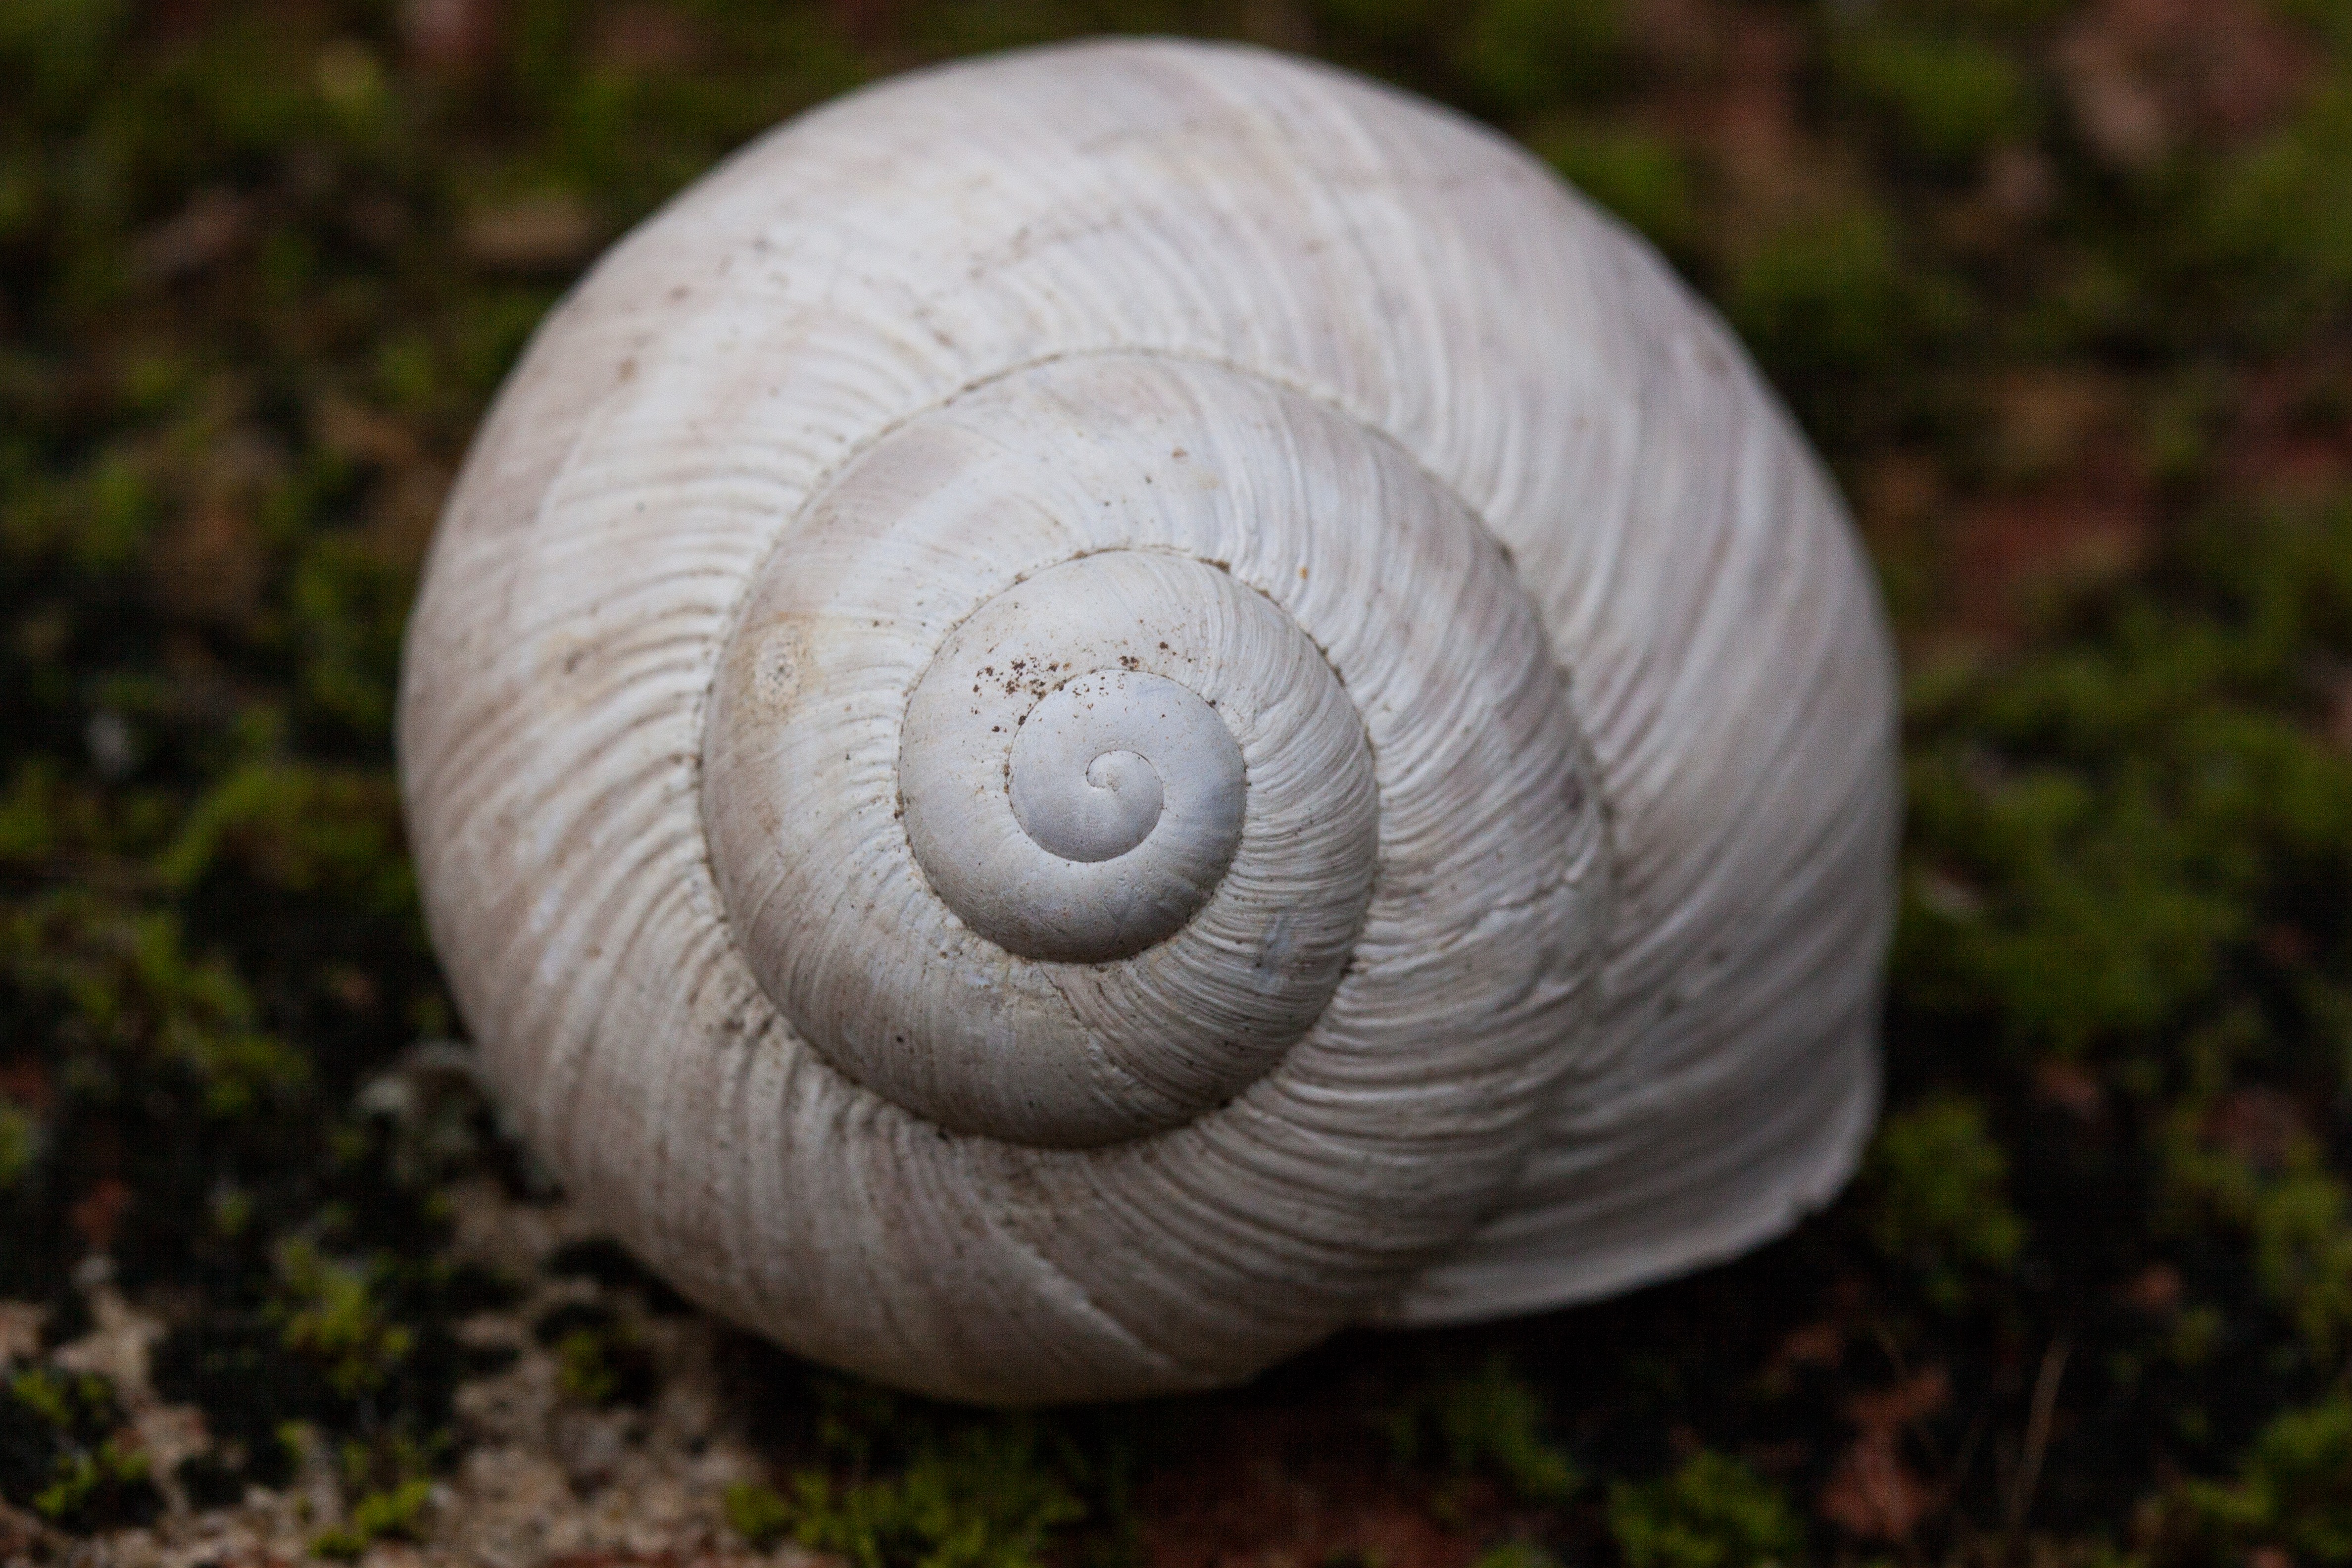
nature, spiral, old, moss, garden, fauna, shell, invertebrate, weathered, snail, escargot, molluscs, snails, helix, schnecken, macro photography, sea snail, oyster mushroom, medicinal mushroom, snails and slugs, pomatia